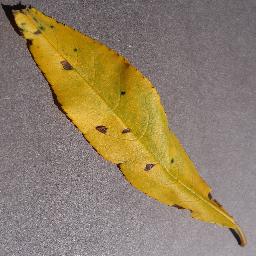
Label: Peach___Bacterial_spot